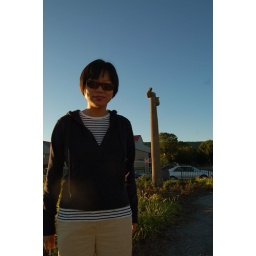
Jo in front of the bear cub sculpture on the beach in Grand Marais